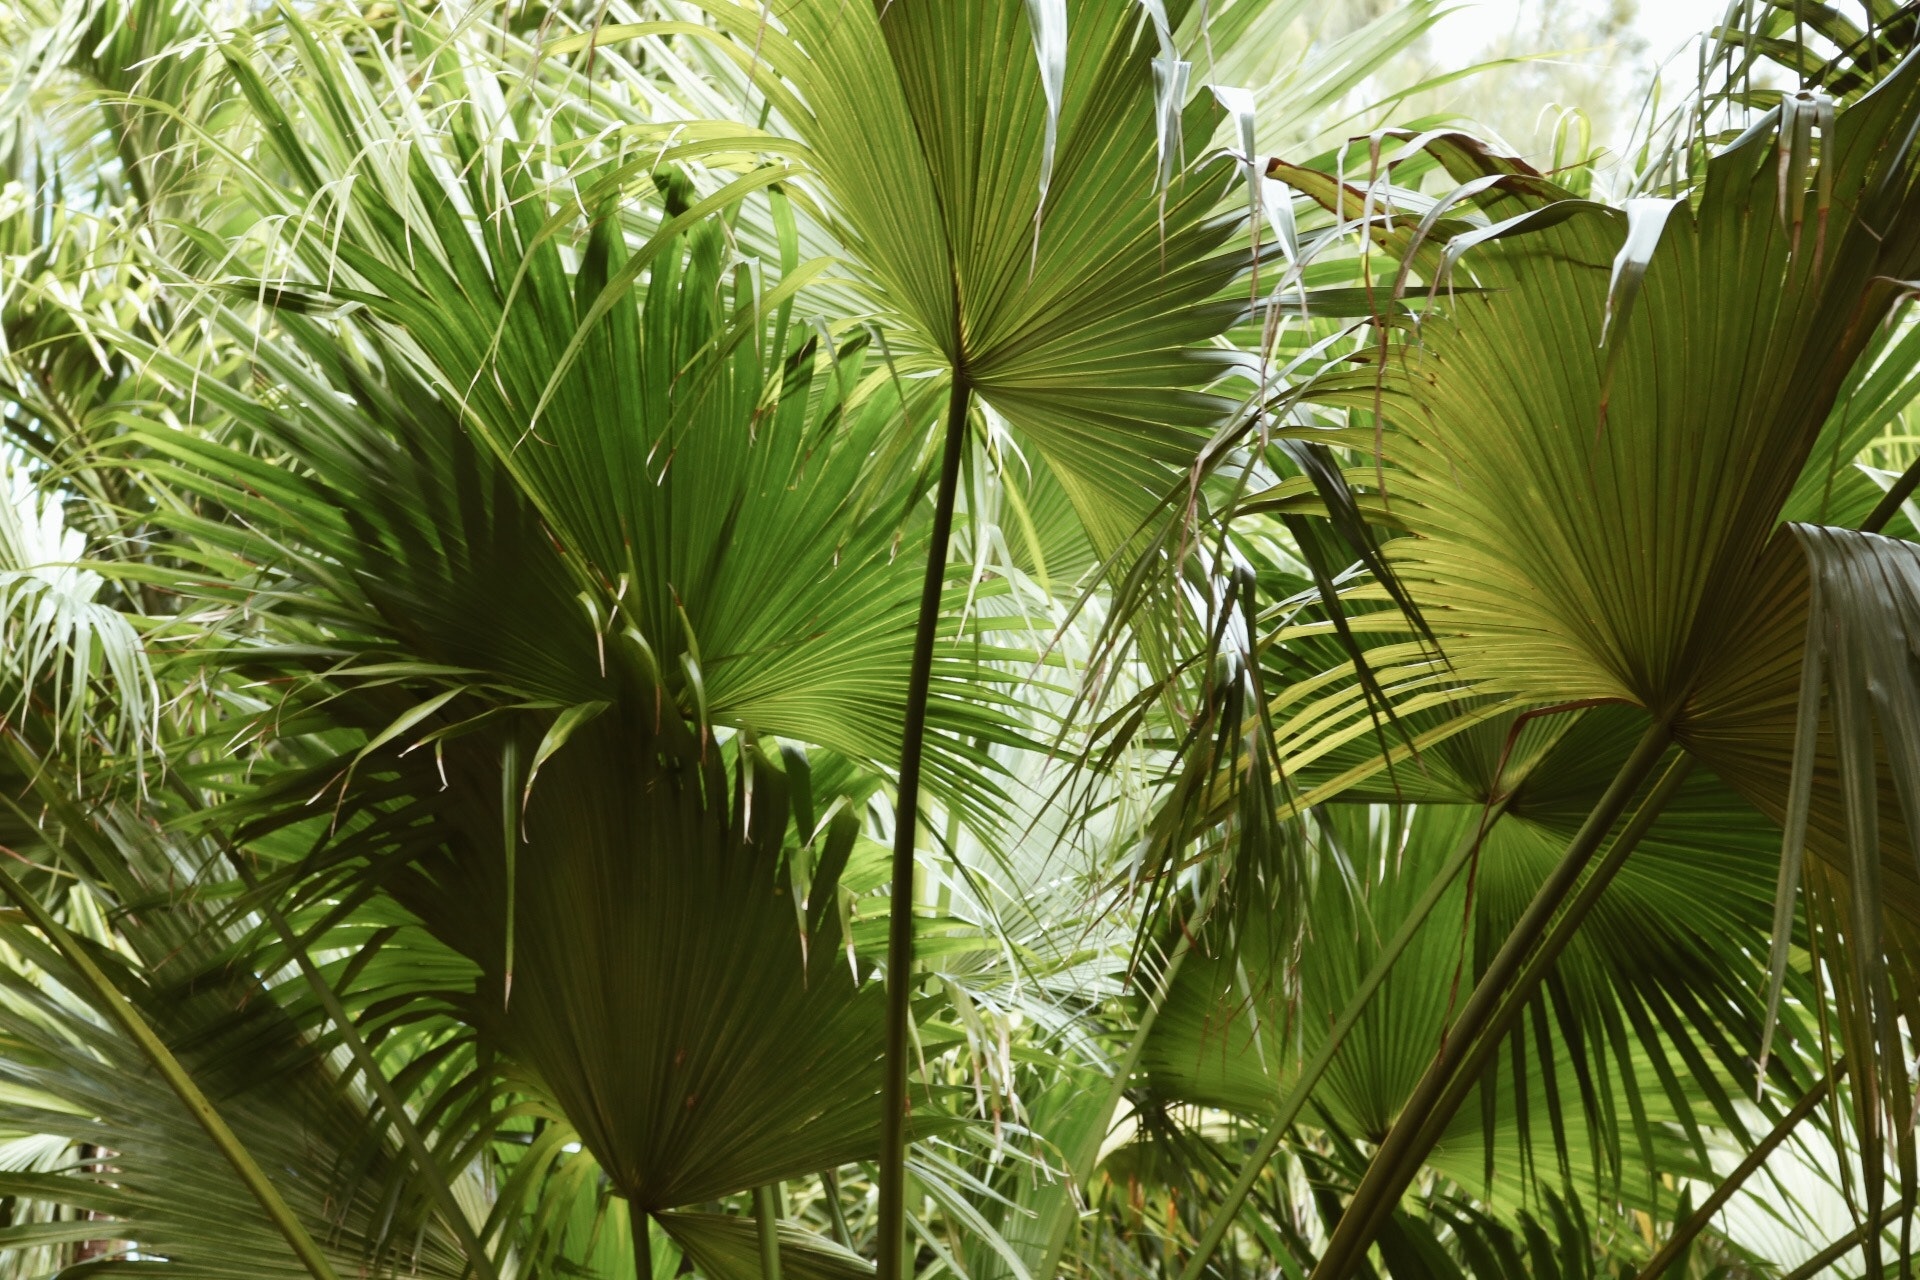
vegetation, tree, Sabal palmetto, arecales, palm tree, plant, terrestrial plant, leaf, woody plant, Desert Palm, Paurotis Palm, botany, borassus flabellifer, Sabal minor, flowering plant, tropics, elaeis, jungle, flower